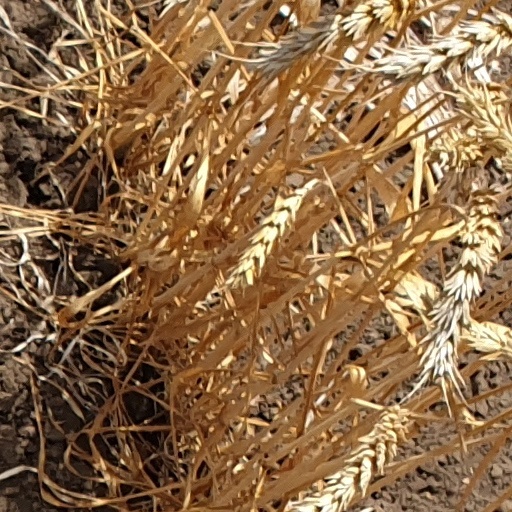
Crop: wheat